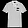
Label: T - shirt / top